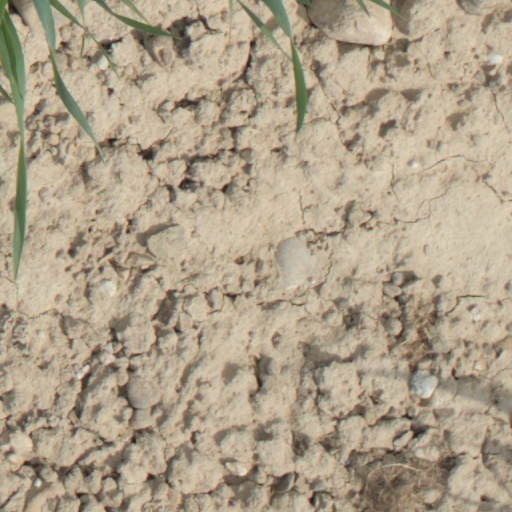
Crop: wheat